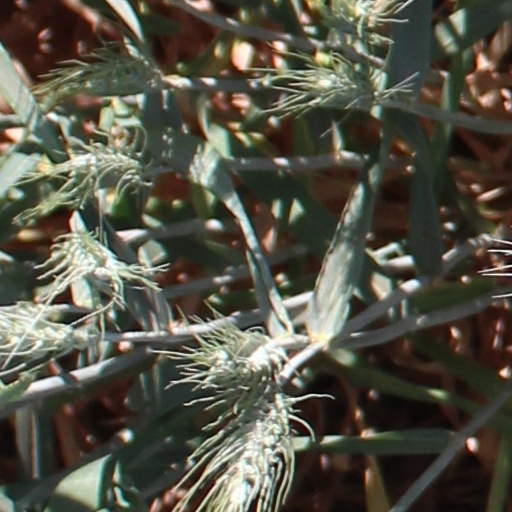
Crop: wheat